Jersey Shore shark attacks of 1916

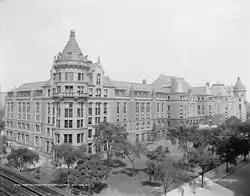
Leading scientists of the American Museum of Natural History in New York City debated the threat posed by sharks before and after the 1916 Jersey Shore attacks

Academics were skeptical that a shark could produce fatal wounds on human victims. Ichthyologist Henry Weed Fowler and curator Henry Skinner of the Academy of Natural Sciences in Philadelphia asserted that a shark's jaws did not have the power to sever a human leg in a single bite. Frederic Lucas, director of the American Museum of Natural History, questioned whether a shark even as large as 30 feet (9 m) could snap a human bone. He told "The Philadelphia Inquirer" in early 1916 that "it is beyond the power even of the largest Carcharodon to sever the leg of an adult man." Lucas summed up his argument by pointing to Oelrichs's unclaimed reward and that the chances of being bitten by a shark were "infinitely less than that of being struck by lightning and that there is practically no danger of an attack from a shark about our coasts."